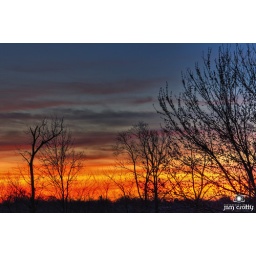
The dawn sky on April 2 2010 from the home of photographer Jim Crotty in Centerville Ohio